Mambourg Glass Company

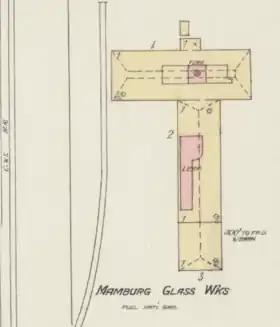
Mambourg Glass plant in 1887

The Mambourg Glass Company was incorporated in Ohio during August 1887 with capital stock of $25,000. Charles Foster was named company president, and J. E. Wilkison became secretary and treasurer. Those two officers were also directors, as were Leopold Mambourg, J. J. Bastin, and B. B. Barry. Ground had already been broken for the new glass works on July 20, 1887, and construction began in mid–August. The new glass works would have a 13 pot furnace. Mambourg (the company's namesake) was the company's general manager, and he supervised the plant's construction—Fostoria's first glass works. Although Fostoria Glass Company was incorporated before Mambourg Glass Company, it did not start construction of its plant until September 12, 1887—and it did not start production until almost two months after the Mambourg Glass startup.